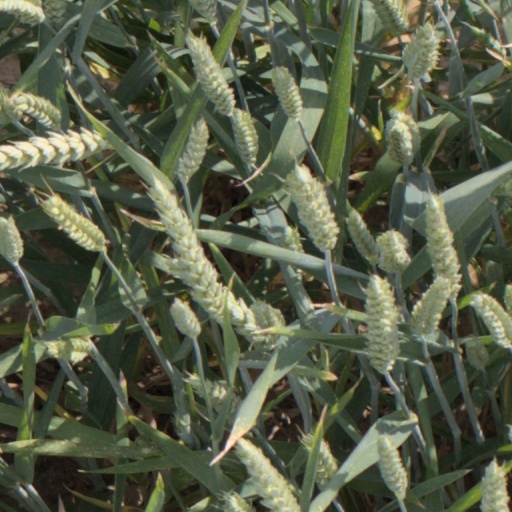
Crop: wheat